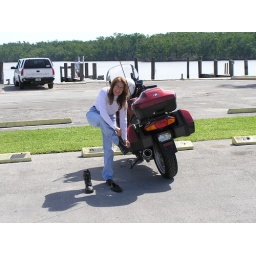
Dianne caught in the act, changing from her bike boots to her walking shoes.